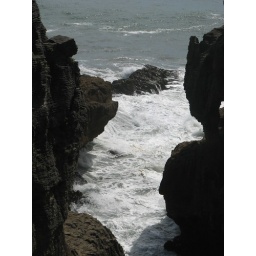
As it drew closer to high tide the water in the pancake rocks became increasing violent. And awesome.